Stuart Richardson House

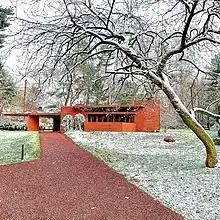
Frank Lloyd Wright 'Stuart Richardson House' (1941) exterior - winter 2020

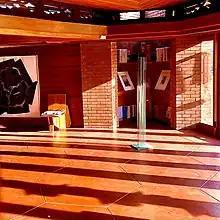
Frank Lloyd Wright 'Stuart Richardson House' (1941) interior - spring 2021

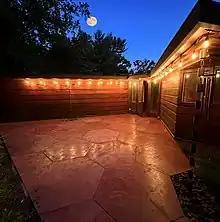
Frank Lloyd Wright 'Stuart Richardson House' (1941) exterior - autumn 2021

The Stuart Richardson House (affectionately named 'Scherzo' by Frank Lloyd Wright) in Glen Ridge, Essex County, New Jersey, United States, was built in 1951 for Stuart Richardson (an actuary) and his wife Elisabeth. The Richardsons, with their two daughters Margot and Edith, moved in on October 23, 1951, and owned the house until 1970. It is one of Wright's "Usonian" homes, designed to be functional houses for people of average means. The primary building construction materials employed in the design of the house were red brick, old growth tidewater cypress wood, and glass on a Cherokee red radiant heated concrete floor mat.